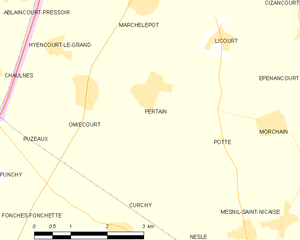
Carte des communes françaises Pertain